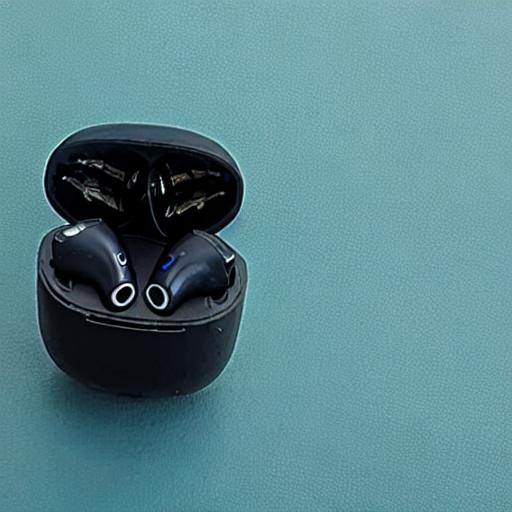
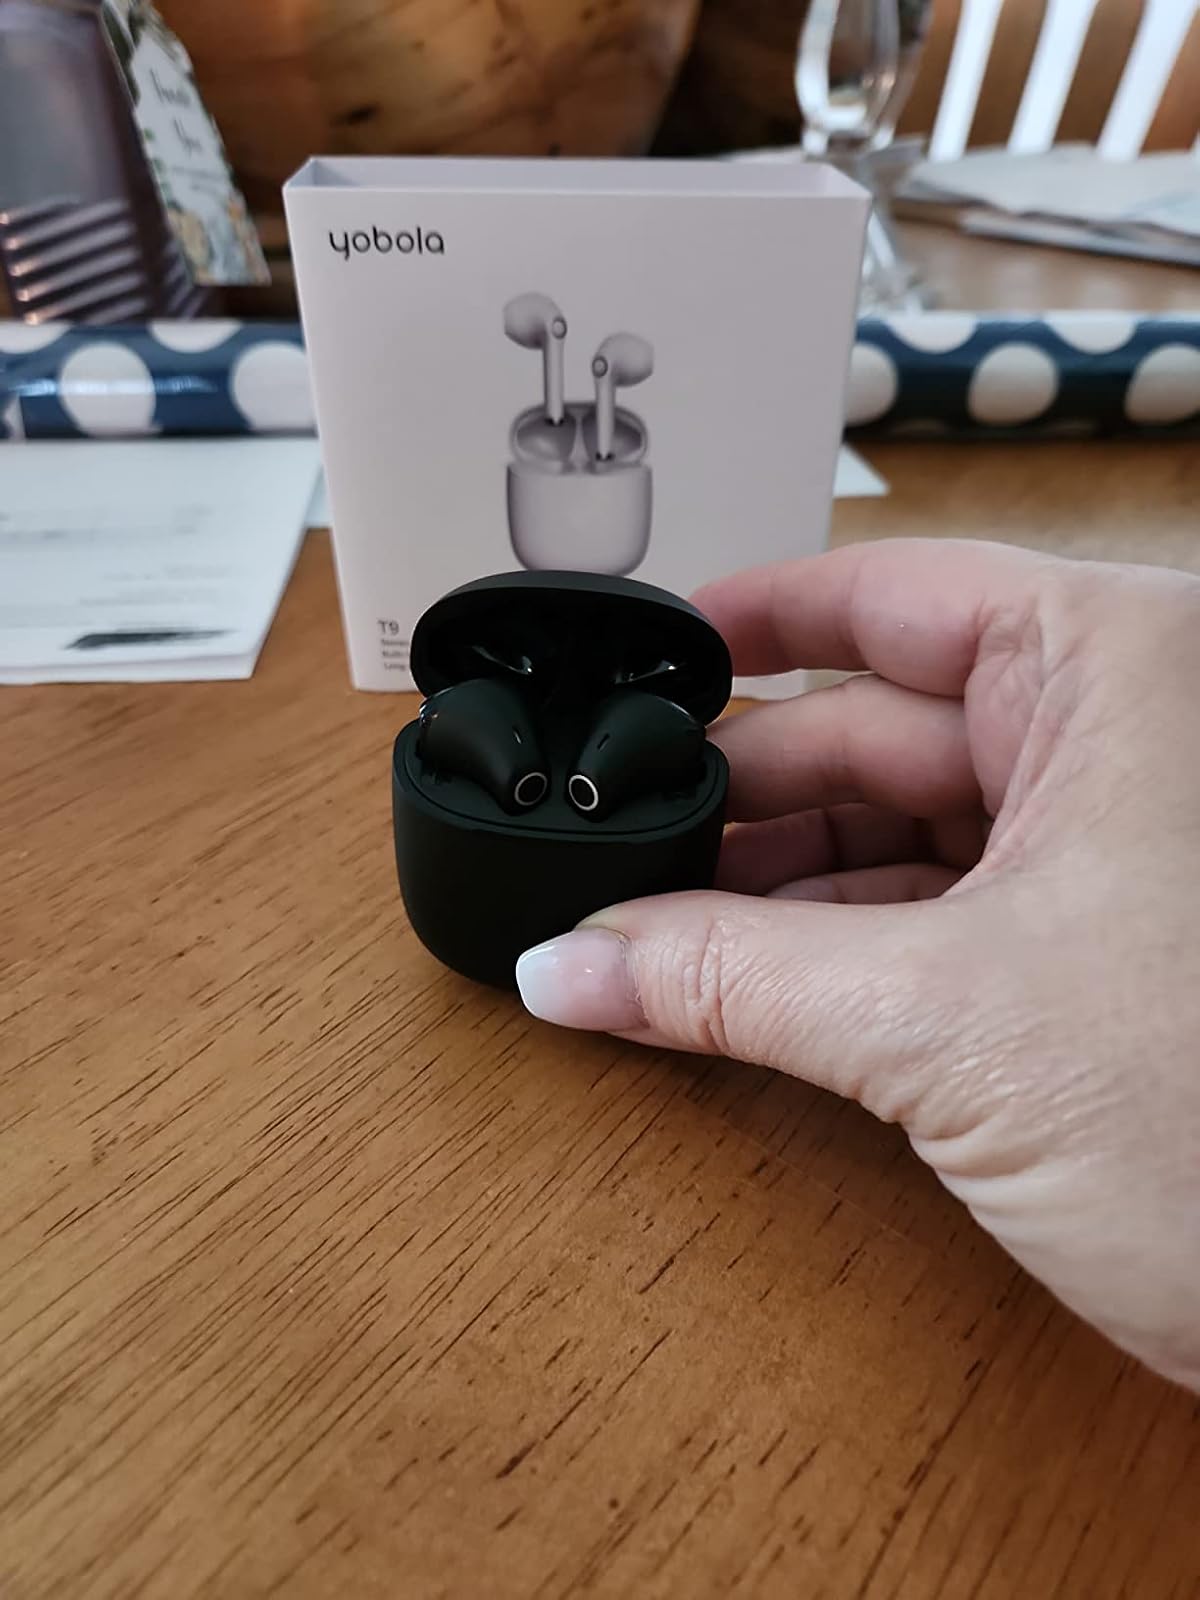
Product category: earbuds
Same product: no